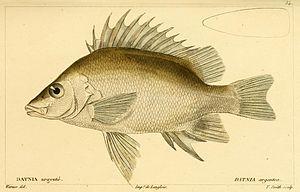
Les Terapontidae sont une famille de poissons de l'ordre des Perciformes représentée par quinze genres et 53 espèces.